Mesopotamia (Roman province)

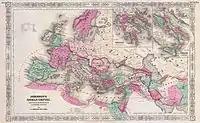
Map showing the Mesopotamia province

For the remainder of its existence, the province would remain a bone of contention between the Romans and their eastern neighbors, suffering heavily in the recurrent Roman–Persian Wars. In the turmoil that followed the Year of the Six Emperors, in 239–243, Ardashir I (r. 224–241), the founder of the new Sassanid Empire which replaced the moribund Parthians, attacked and overran the area, but it was recovered by Timesitheus before his death in 243. In the 250s, the Persian shah Shapur I (r. ca. 240–270) attacked Mesopotamia, and fought with the Roman emperor Valerian (r. 253–260), whom he captured at Edessa in 260. In the next year, however, Odaenathus of Palmyra took a stand against Shapur, who eventually retreated.